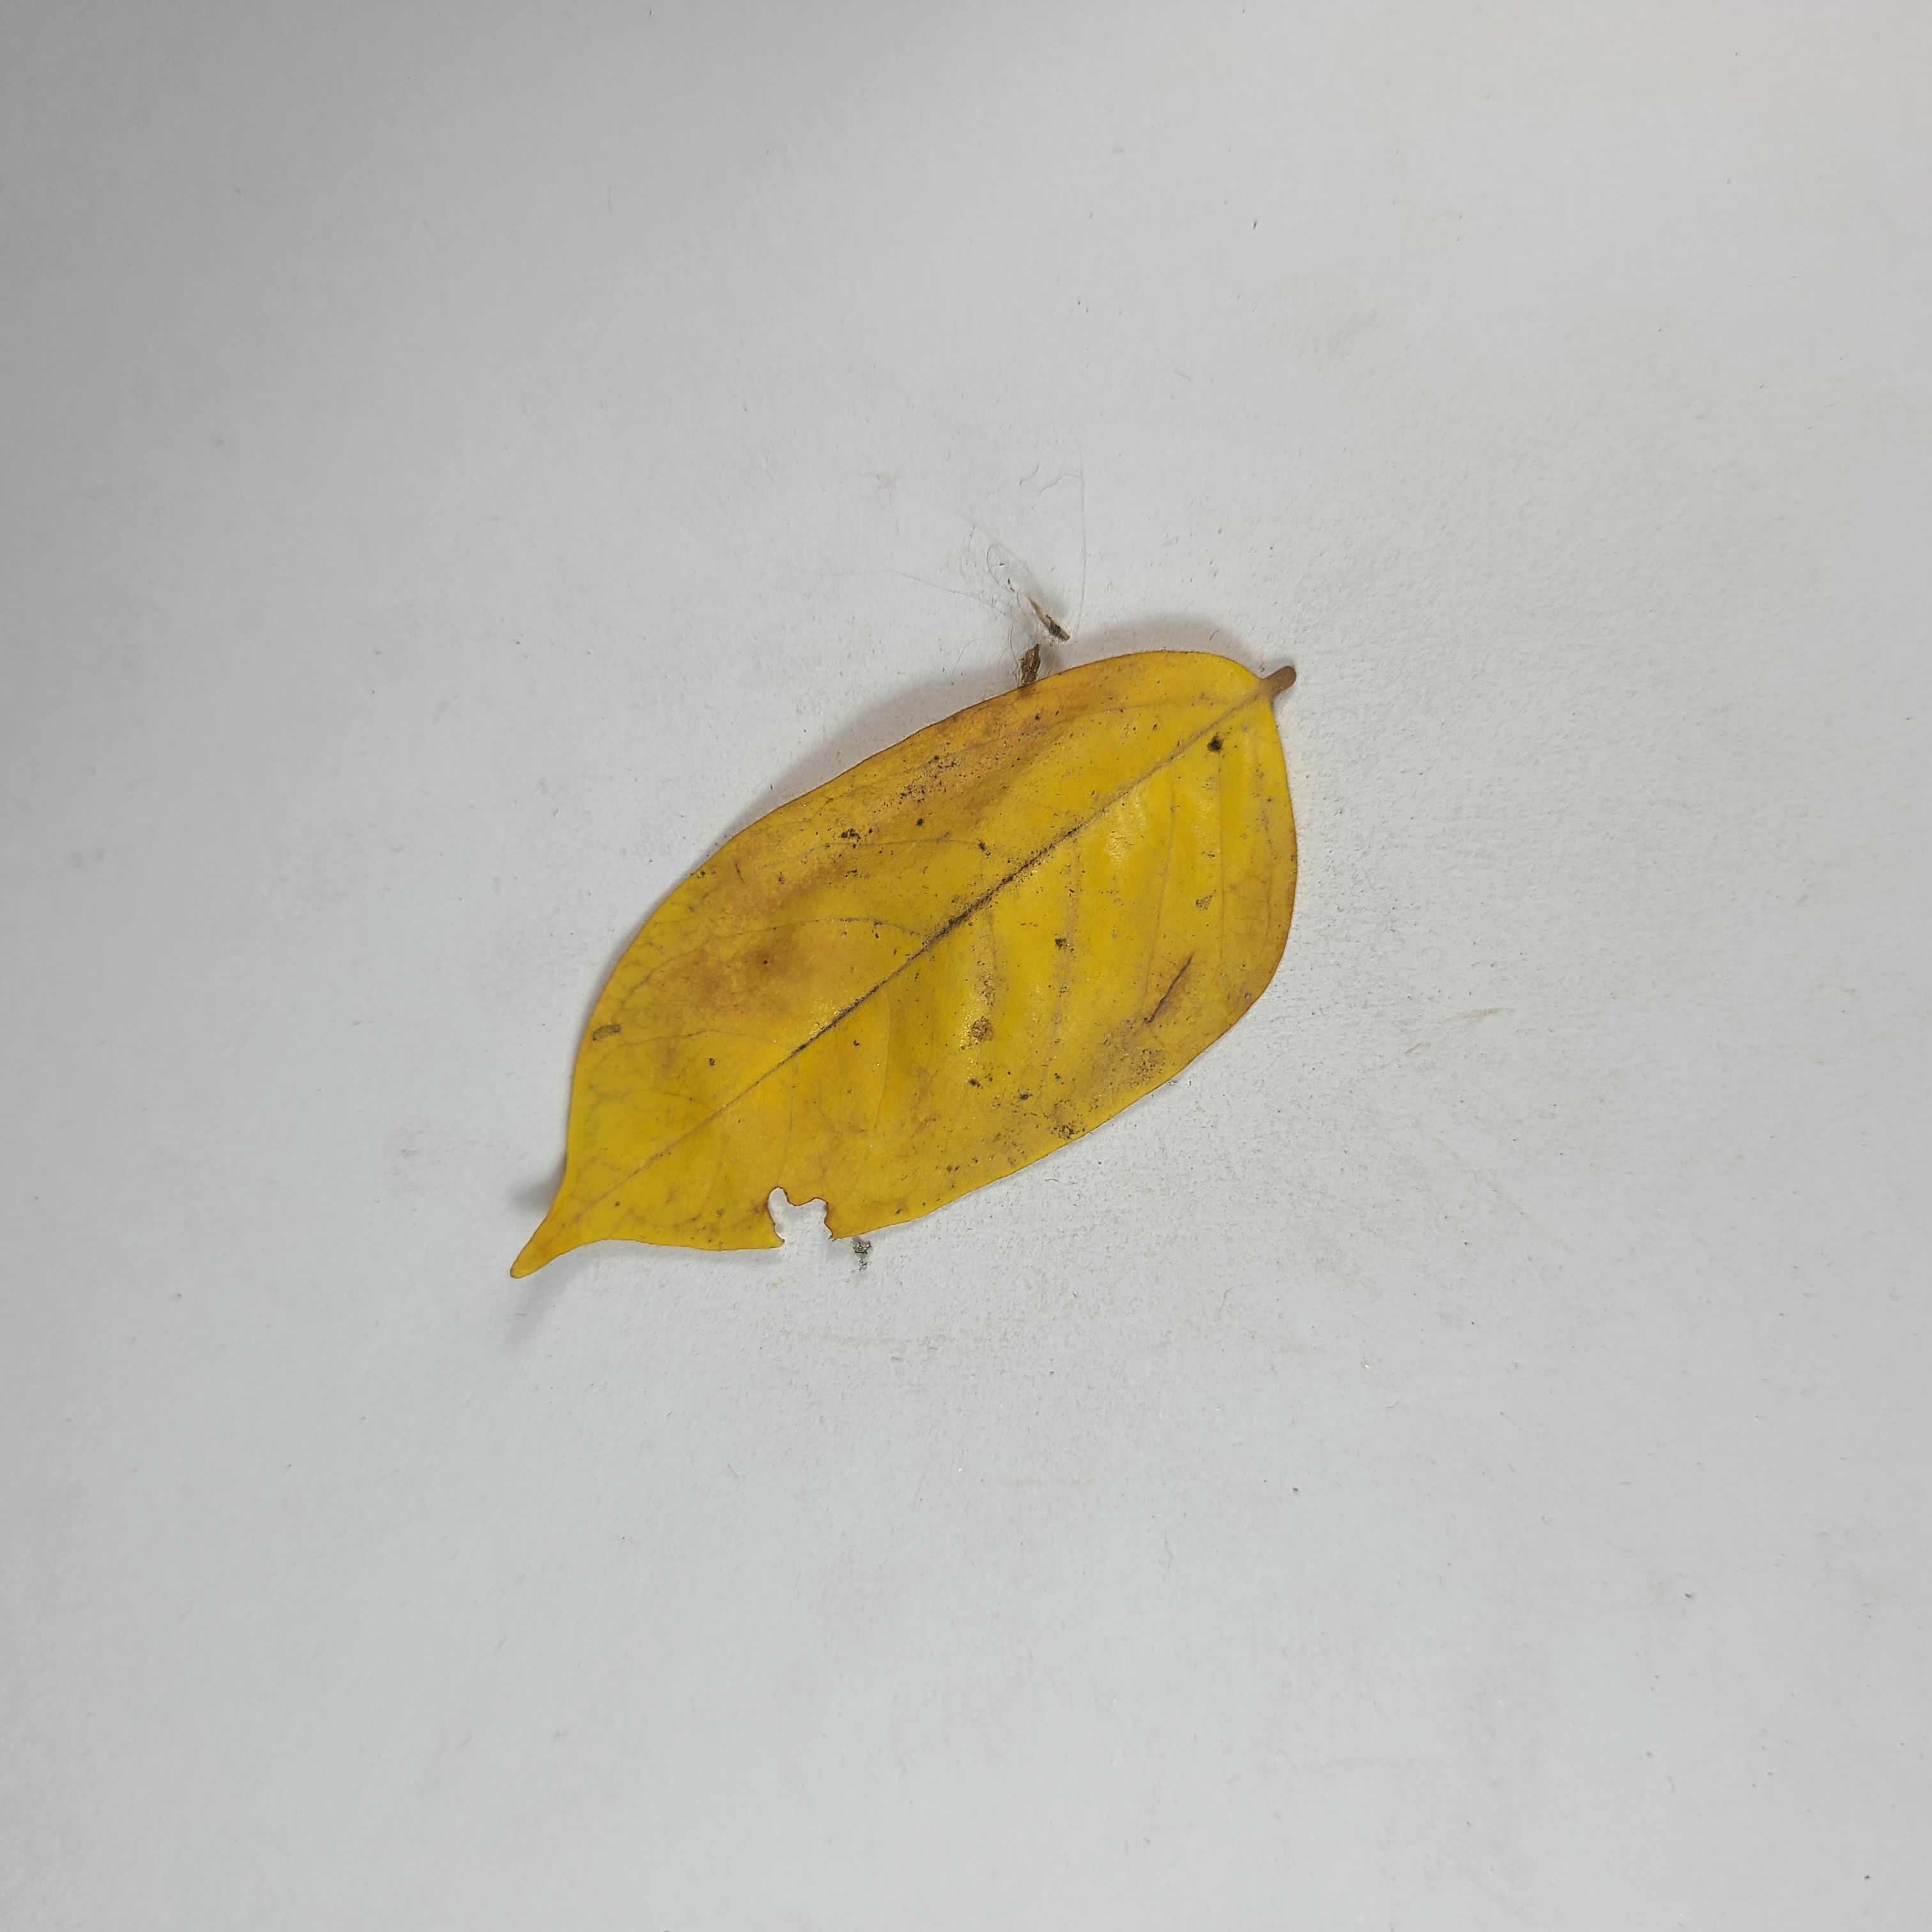
Label: Yellow Leaves